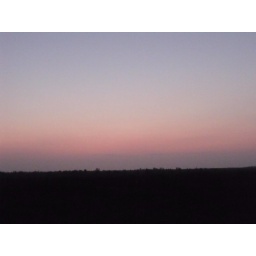
mangrove forest, purple fog on the horizon, pink glow of dawn and dim blue sky above